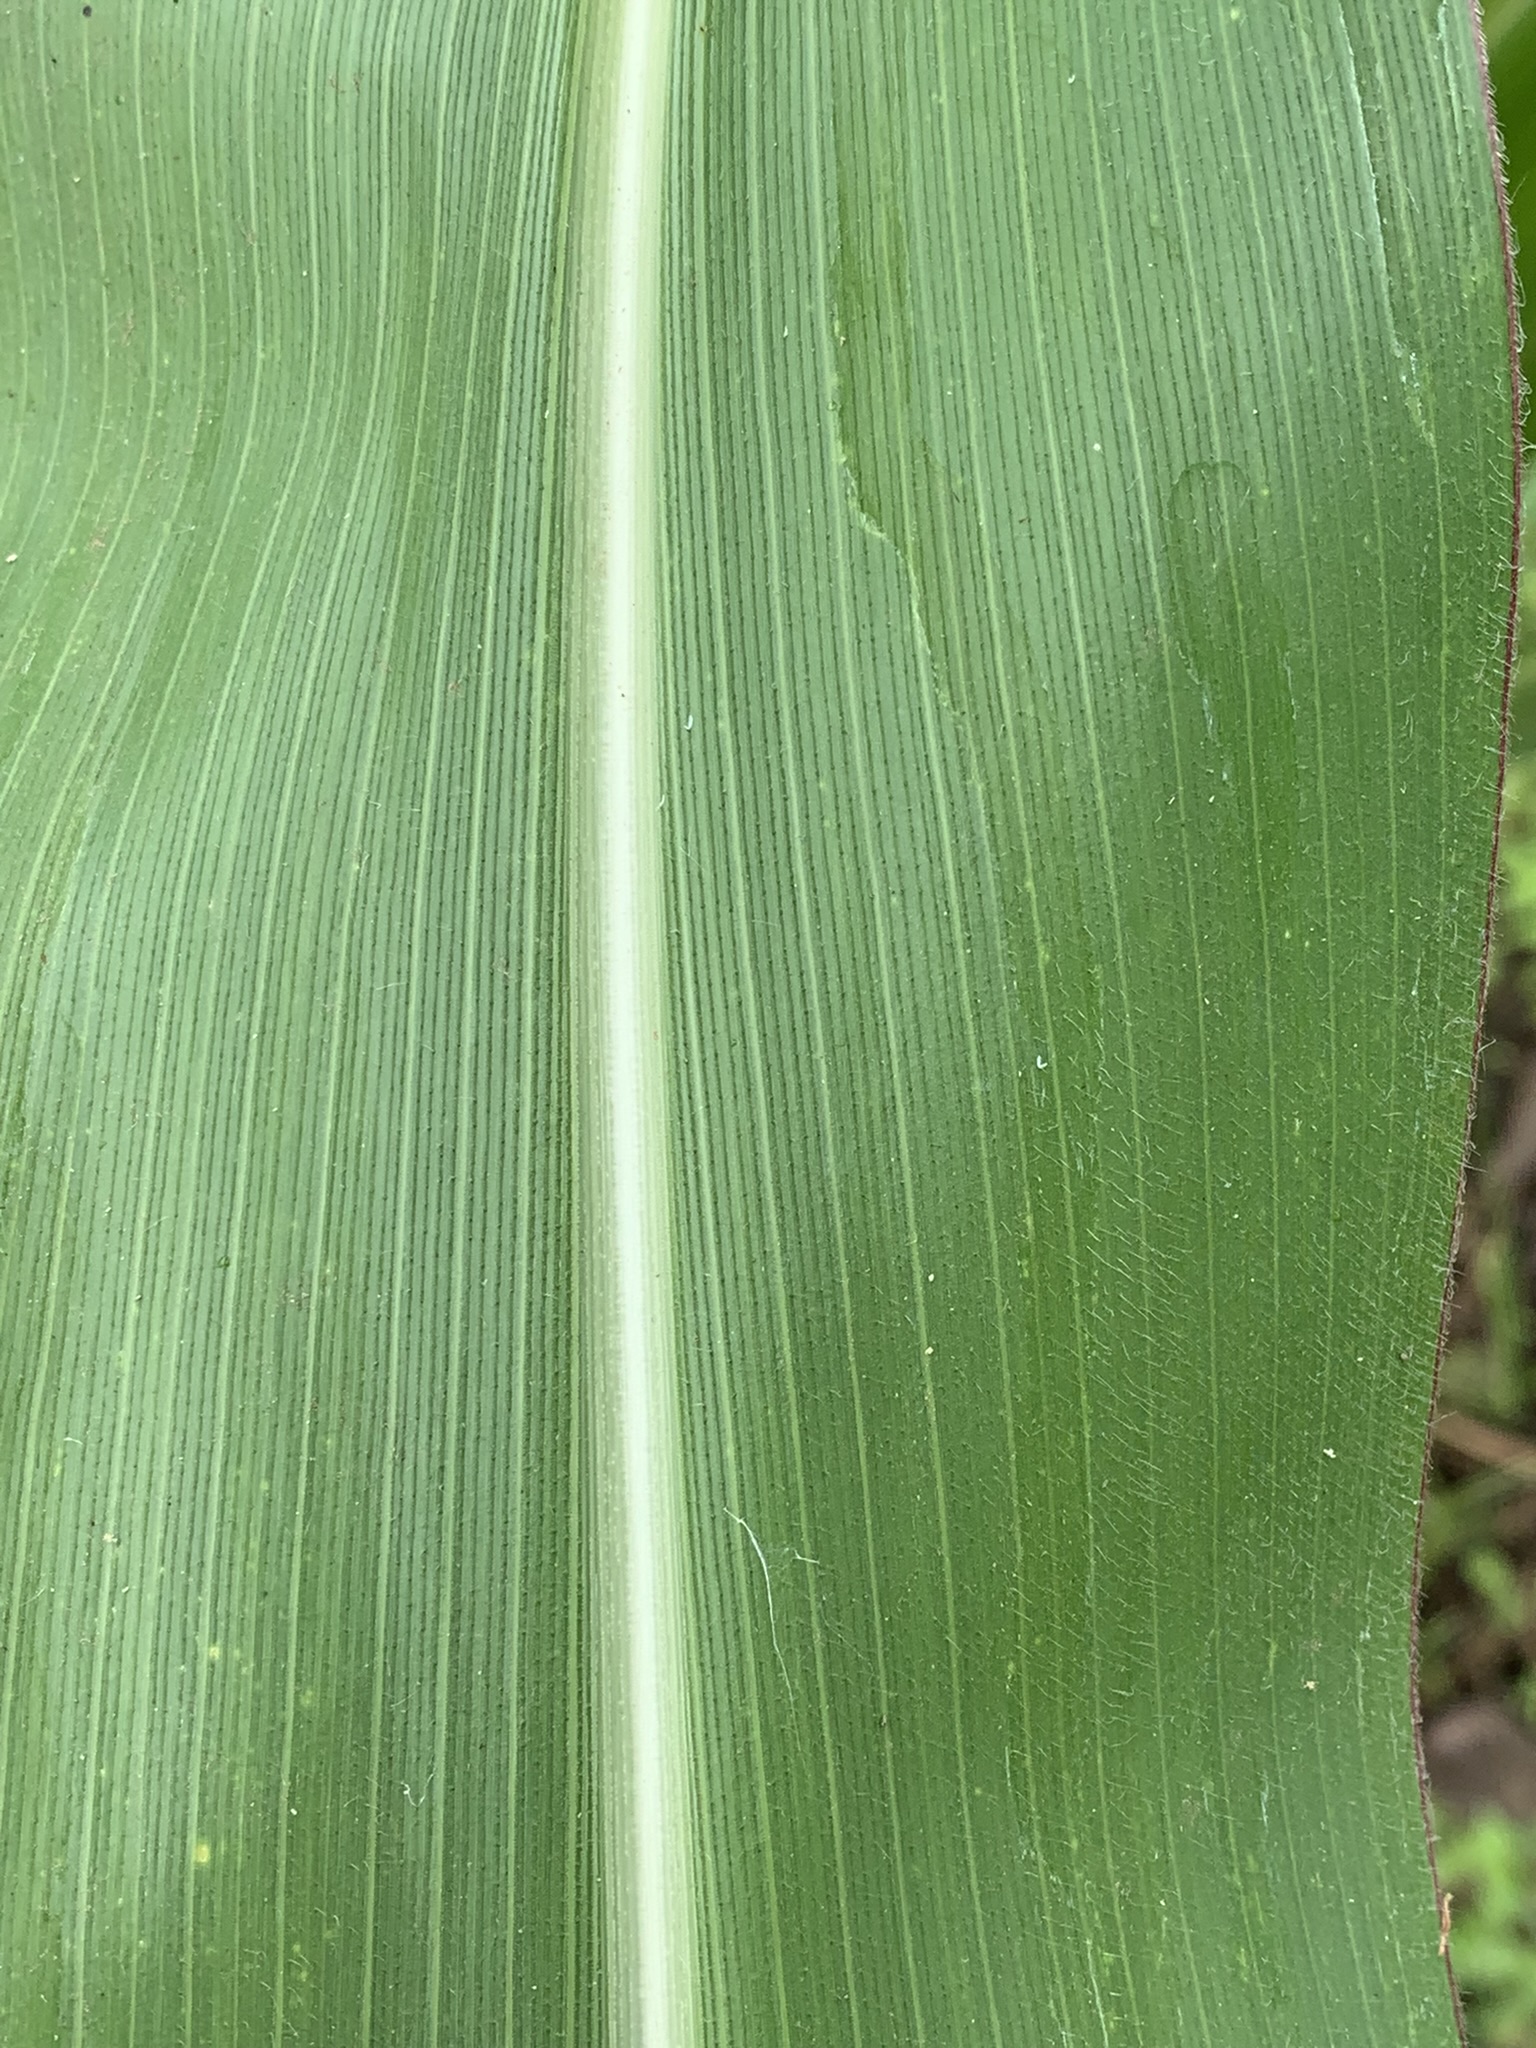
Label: Healthy